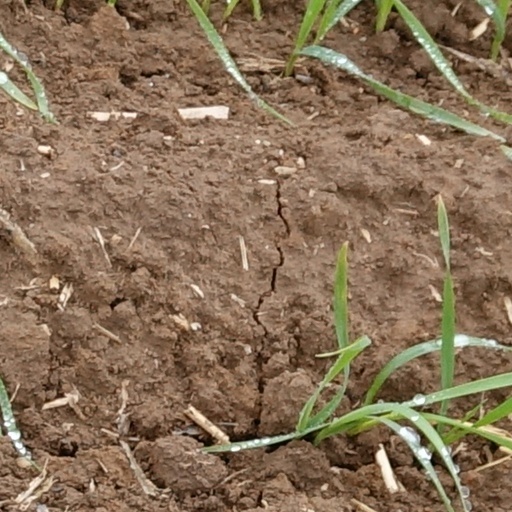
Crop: wheat